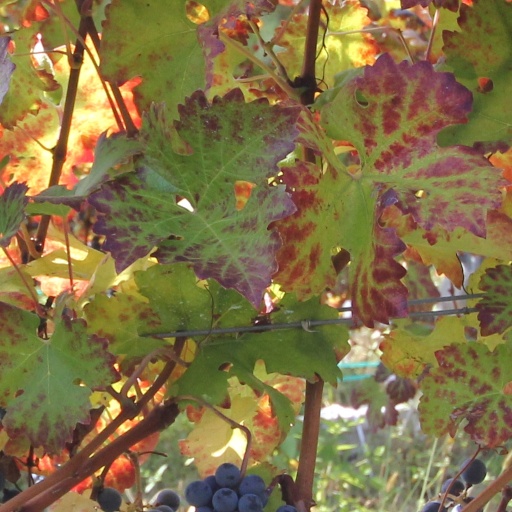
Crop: grape